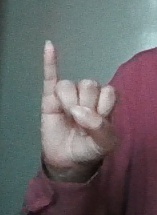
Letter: meem